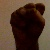
The image shows a hand gesture representing the letter 'S' in Indian Sign Language.